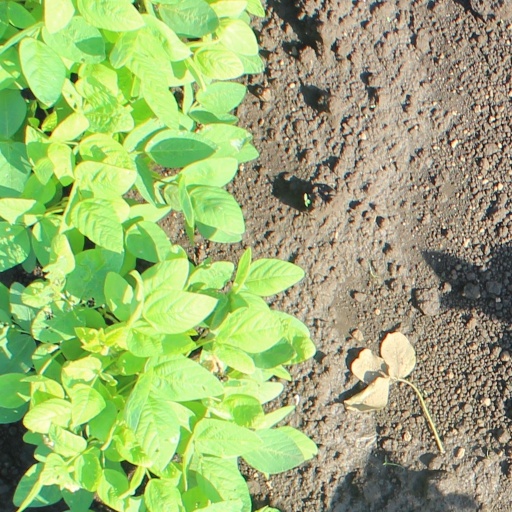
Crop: soybean